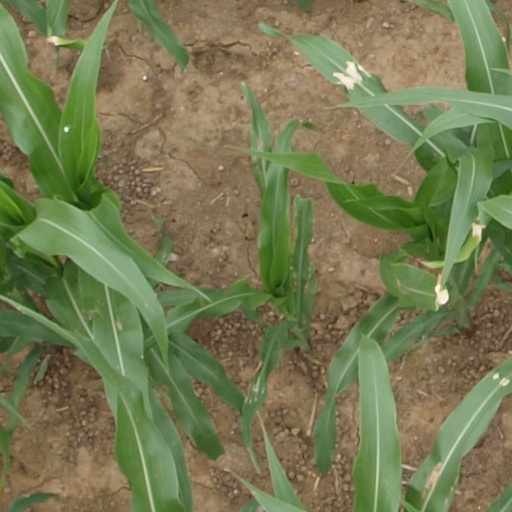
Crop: maize; corn